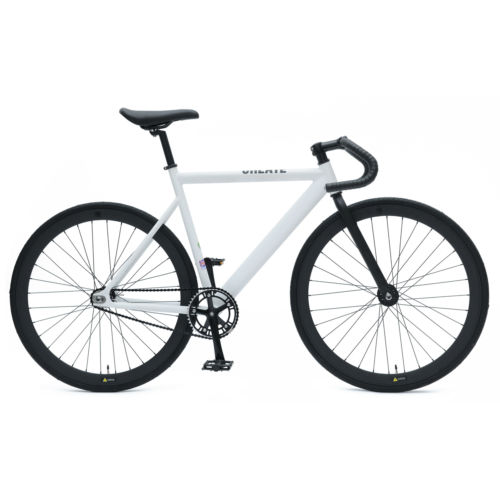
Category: bicycle